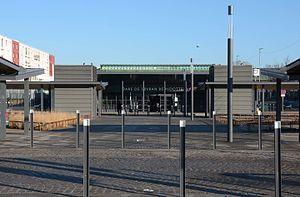
Vue sur la gare routière et l'entrée de la gare RER B de Sevran Beaudottes.
La gare de Sevran - Beaudottes est une gare ferroviaire française de la ligne d'Aulnay-sous-Bois à Roissy 2-RER, située dans la commune de Sevran.
Sevran est une commune française située dans le département de Seine-Saint-Denis, en région Île-de-France. Autrefois petit village de la plaine de France, la commune a connu un développement spectaculaire durant les années 1960 et 1970, faisant quadrupler sa population en moins de quarante ans. La ville abrite sur une partie de son territoire le parc forestier de la poudrerie nationale de Sevran-Livry.